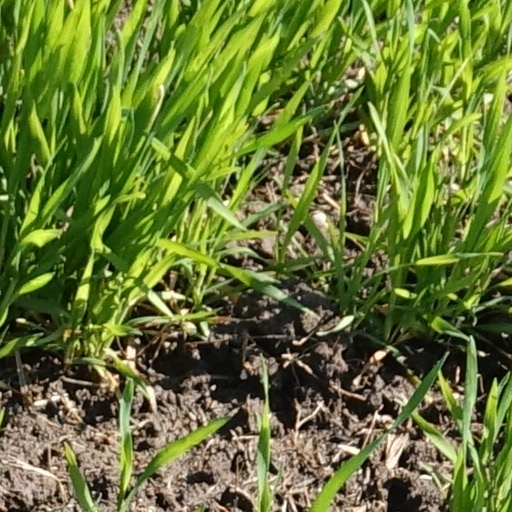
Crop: wheat